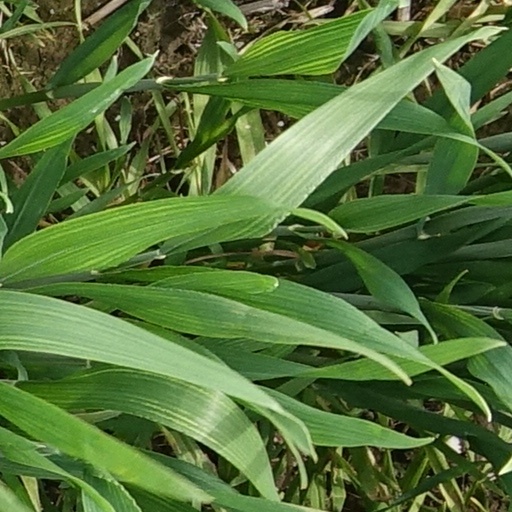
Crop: wheat